Answer in natural language. Is brown colour countertop lx to the right of CoffeeMachine? Choose between the following options: no or yes
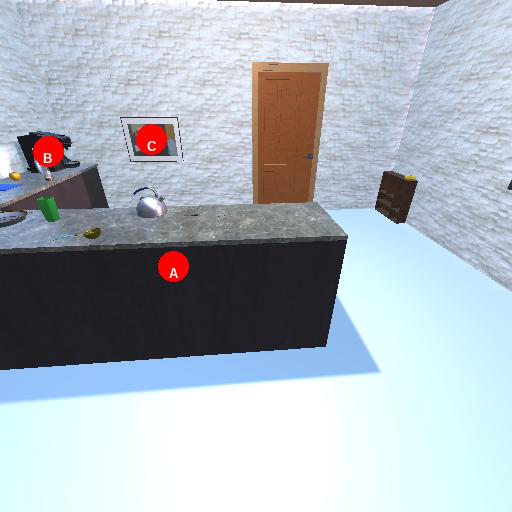
<answer>no</answer>